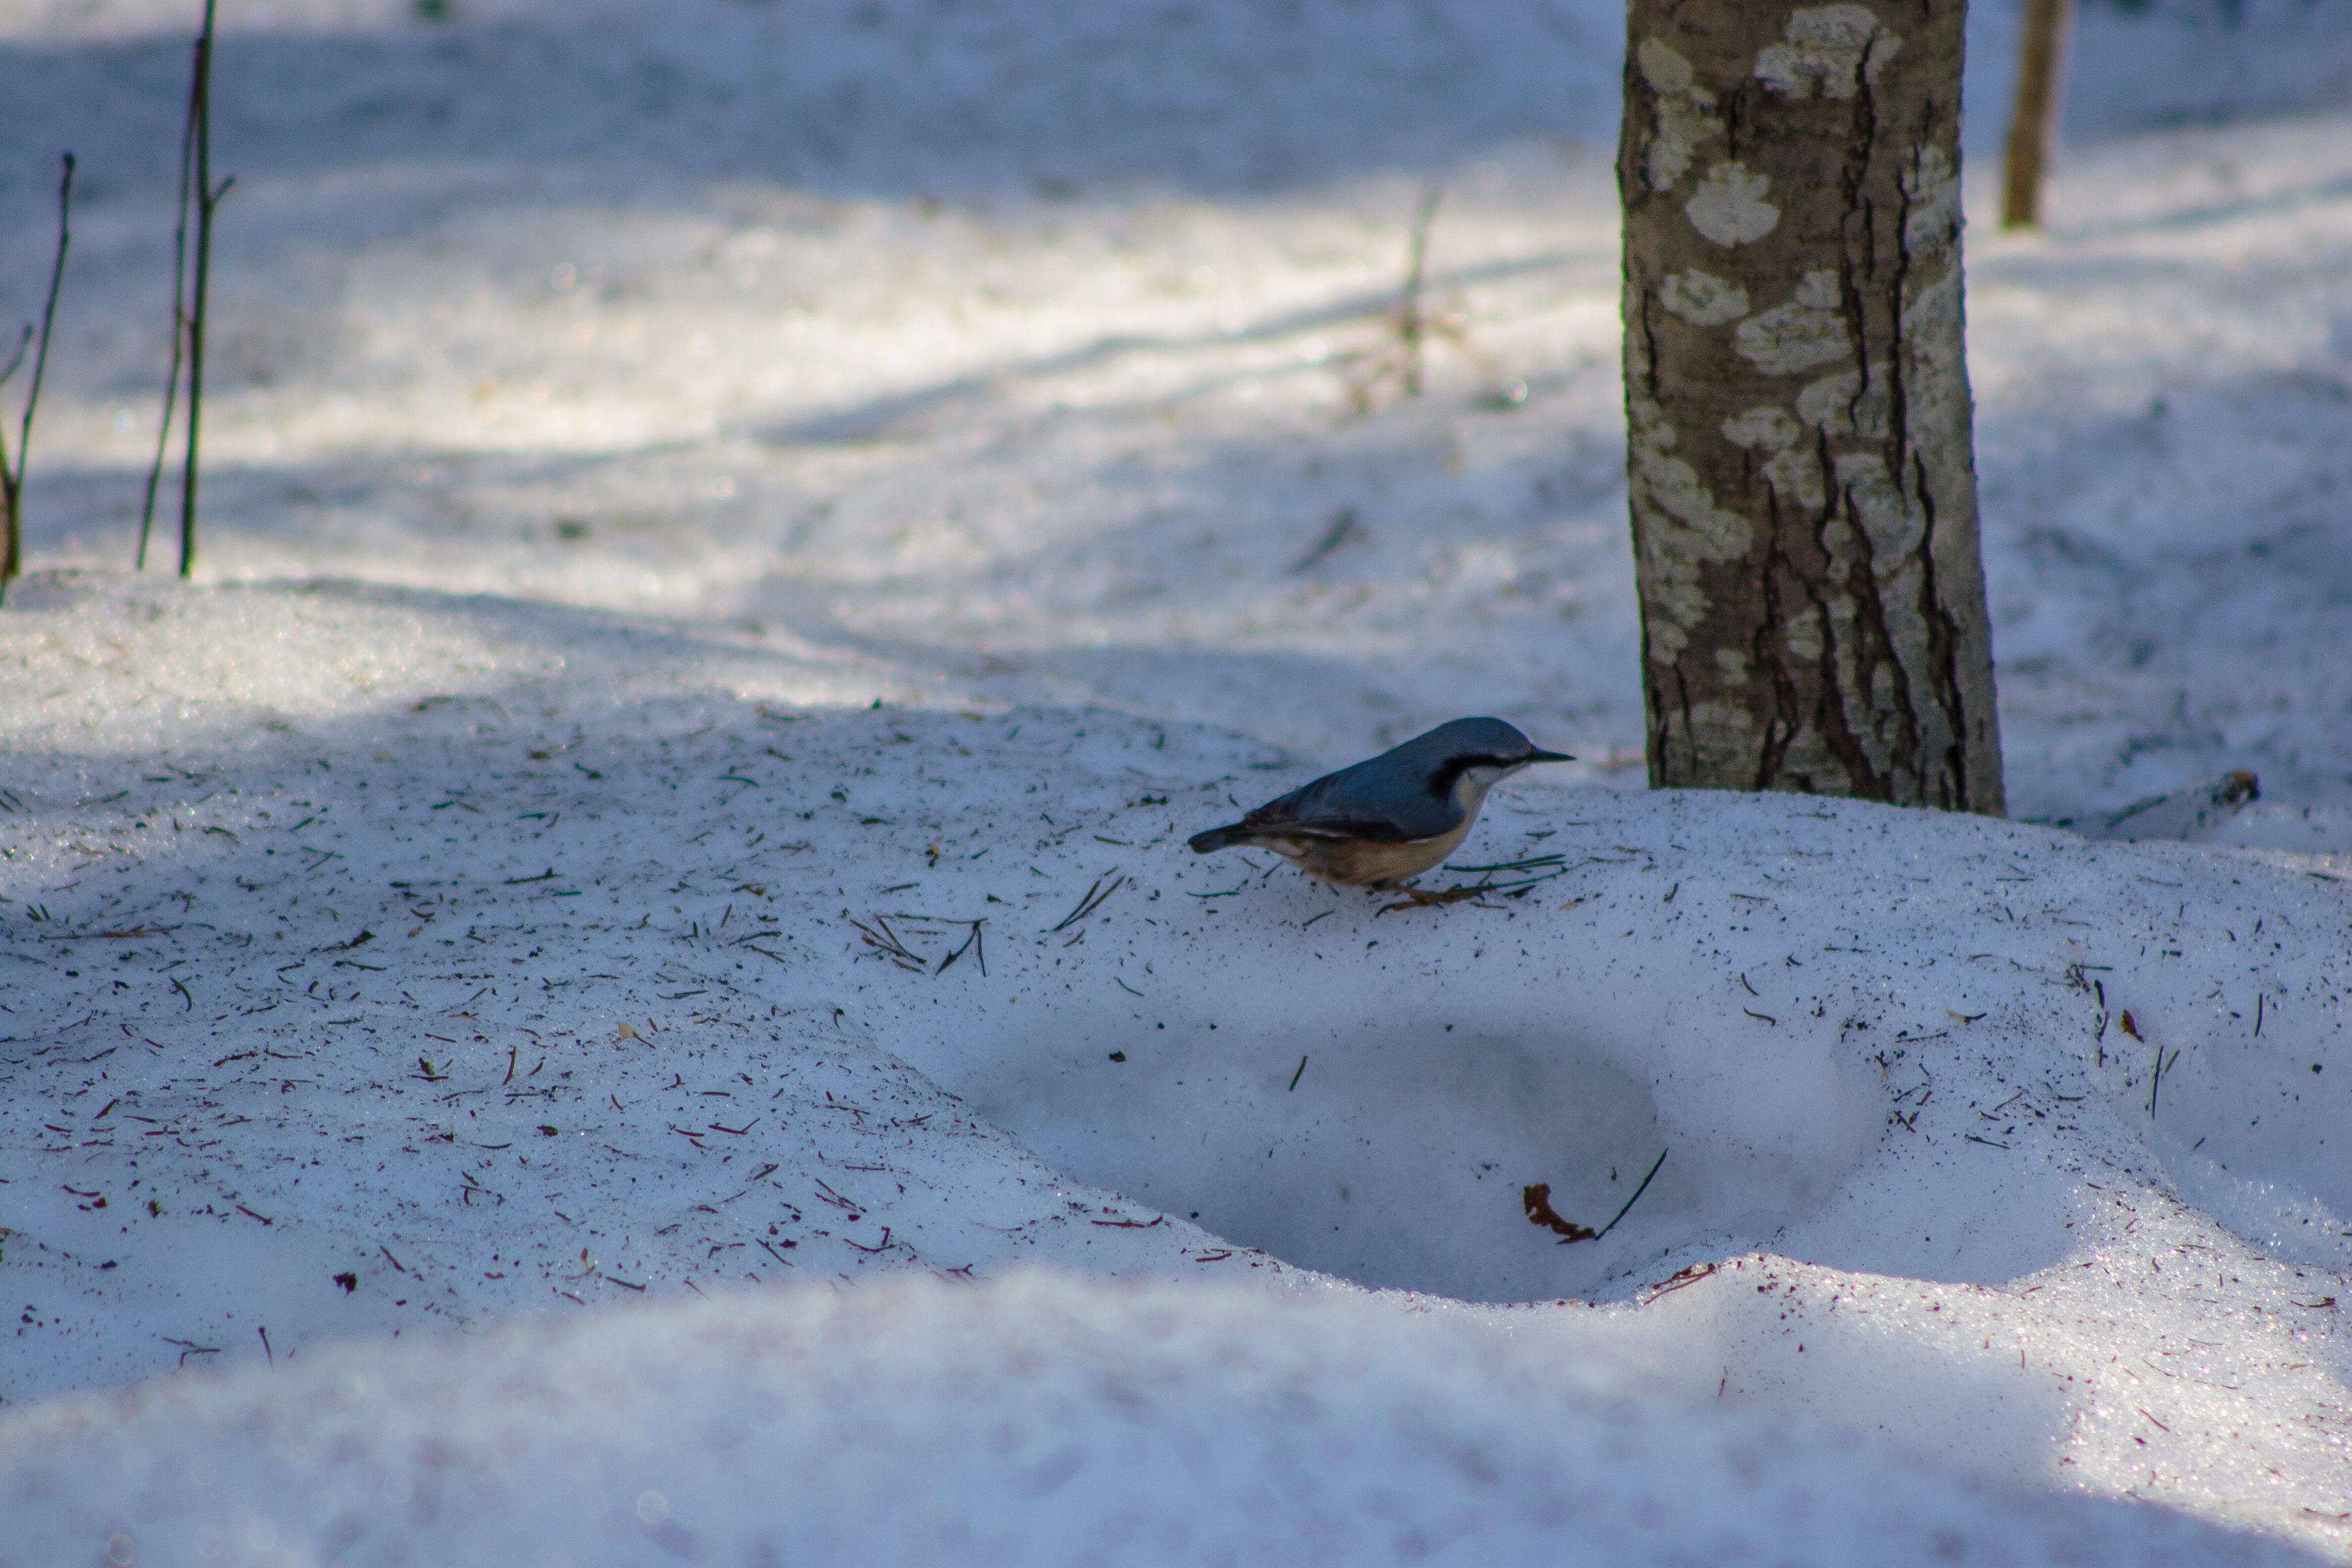
images, bird, snow, branch, azure, wood, twig, freezing, biome, beak, plant, landscape, electric blue, grass, frost, sky, tree, winter, trunk, songbird, bluebird, wildlife, wilderness, tail, blue jay, feather, natural landscape, perching bird, jay, european robin, forest, roof, old world flycatcher, robin, shadow, ice, road surface